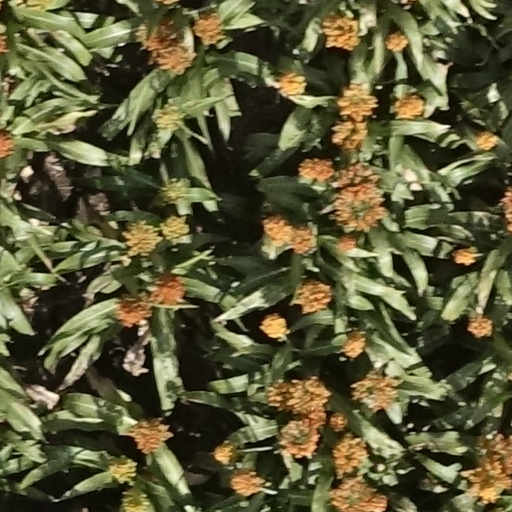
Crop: sorghum